List of Space Launch System launches

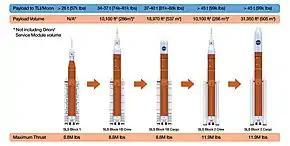
Configurations of the Space Launch System – Block 1 with the ICPS, Block 1B with the EUS, and Block 2 with upgraded boosters and larger payload fairing.

, the Space Launch System (SLS) – a Shuttle-derived, super heavy-lift expendable launch vehicle – has conducted one successful launch, and a further four have been officially scheduled. All flights on the current launch manifest are for the Artemis program, a human spaceflight project aimed at establishing a permanent human presence on the Moon. The flights will launch from the vehicle's dedicated pad at Kennedy Space Center's Launch Complex 39B (LC-39B). The first three flights use the Block 1 configuration with a modified Delta Cryogenic Second Stage known as the Interim Cryogenic Propulsion Stage (ICPS). The Block 1B configuration with the Exploration Upper Stage (EUS) will be used starting from the fourth flight.